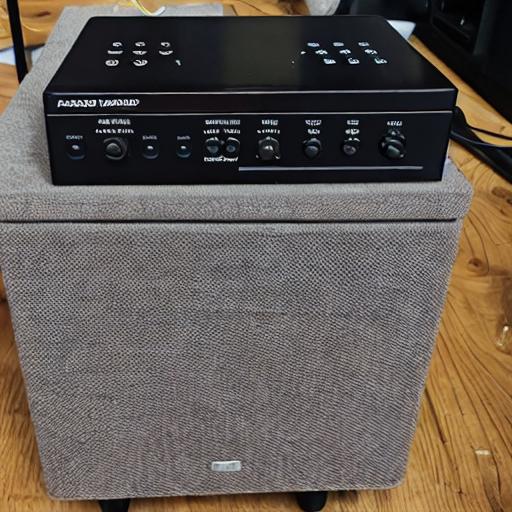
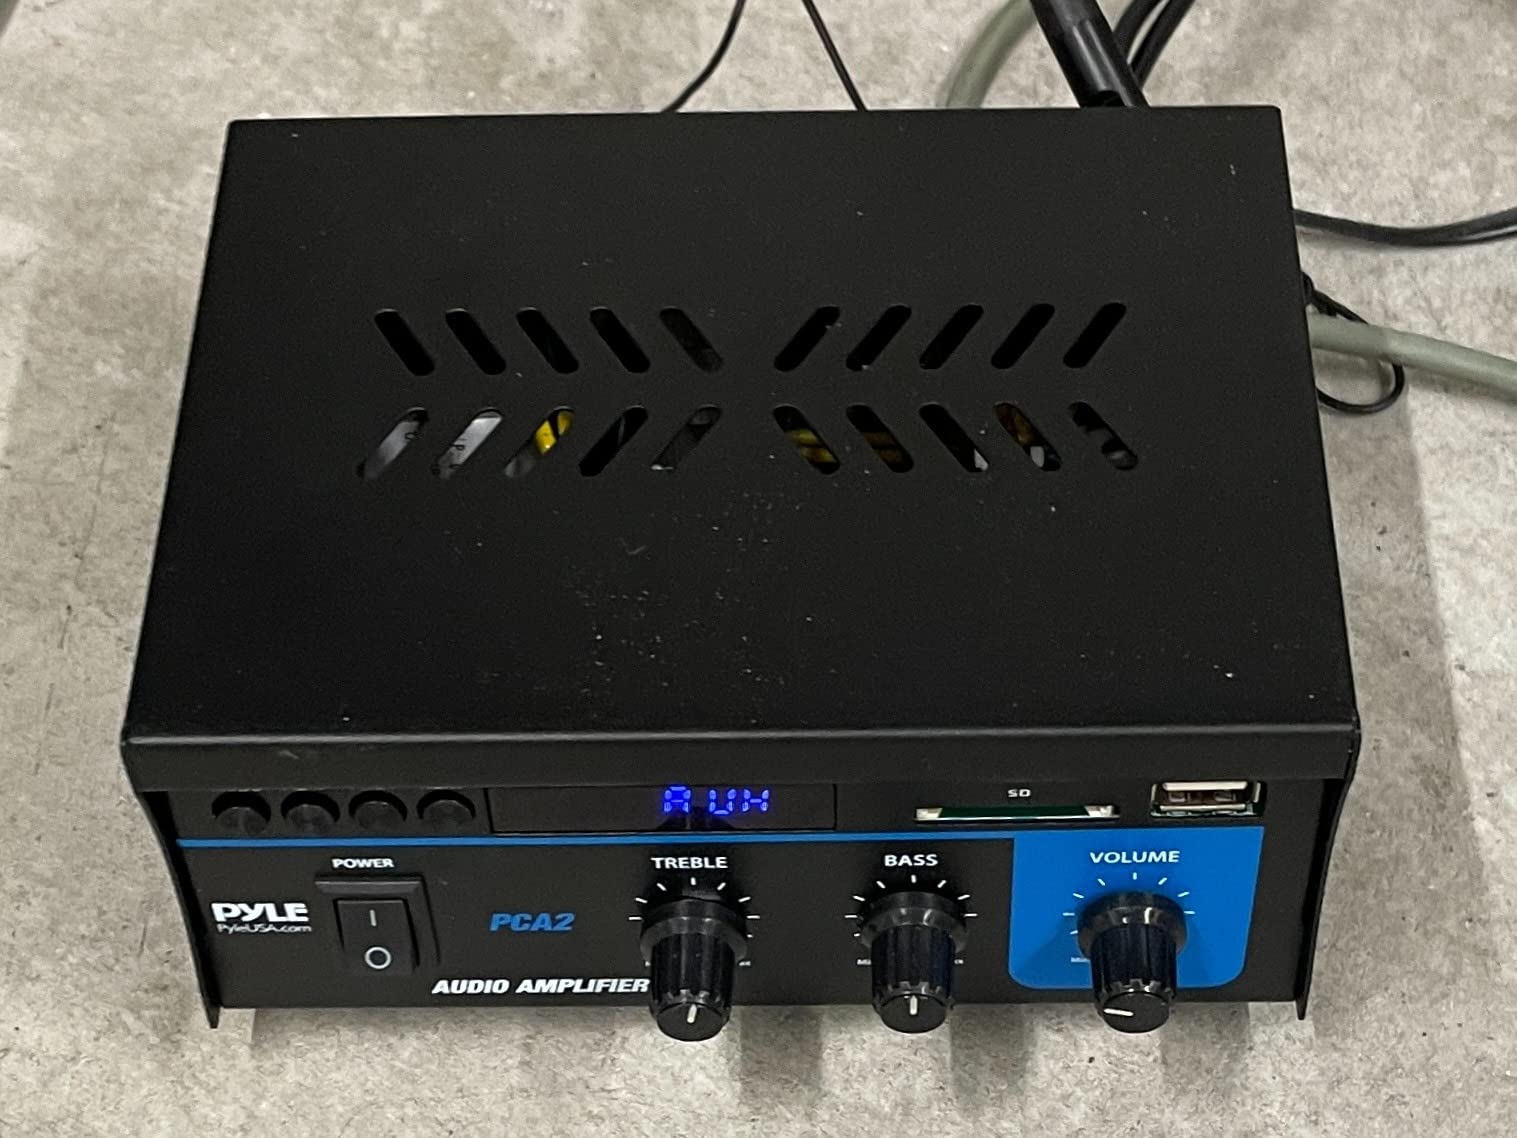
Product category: speaker
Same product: no